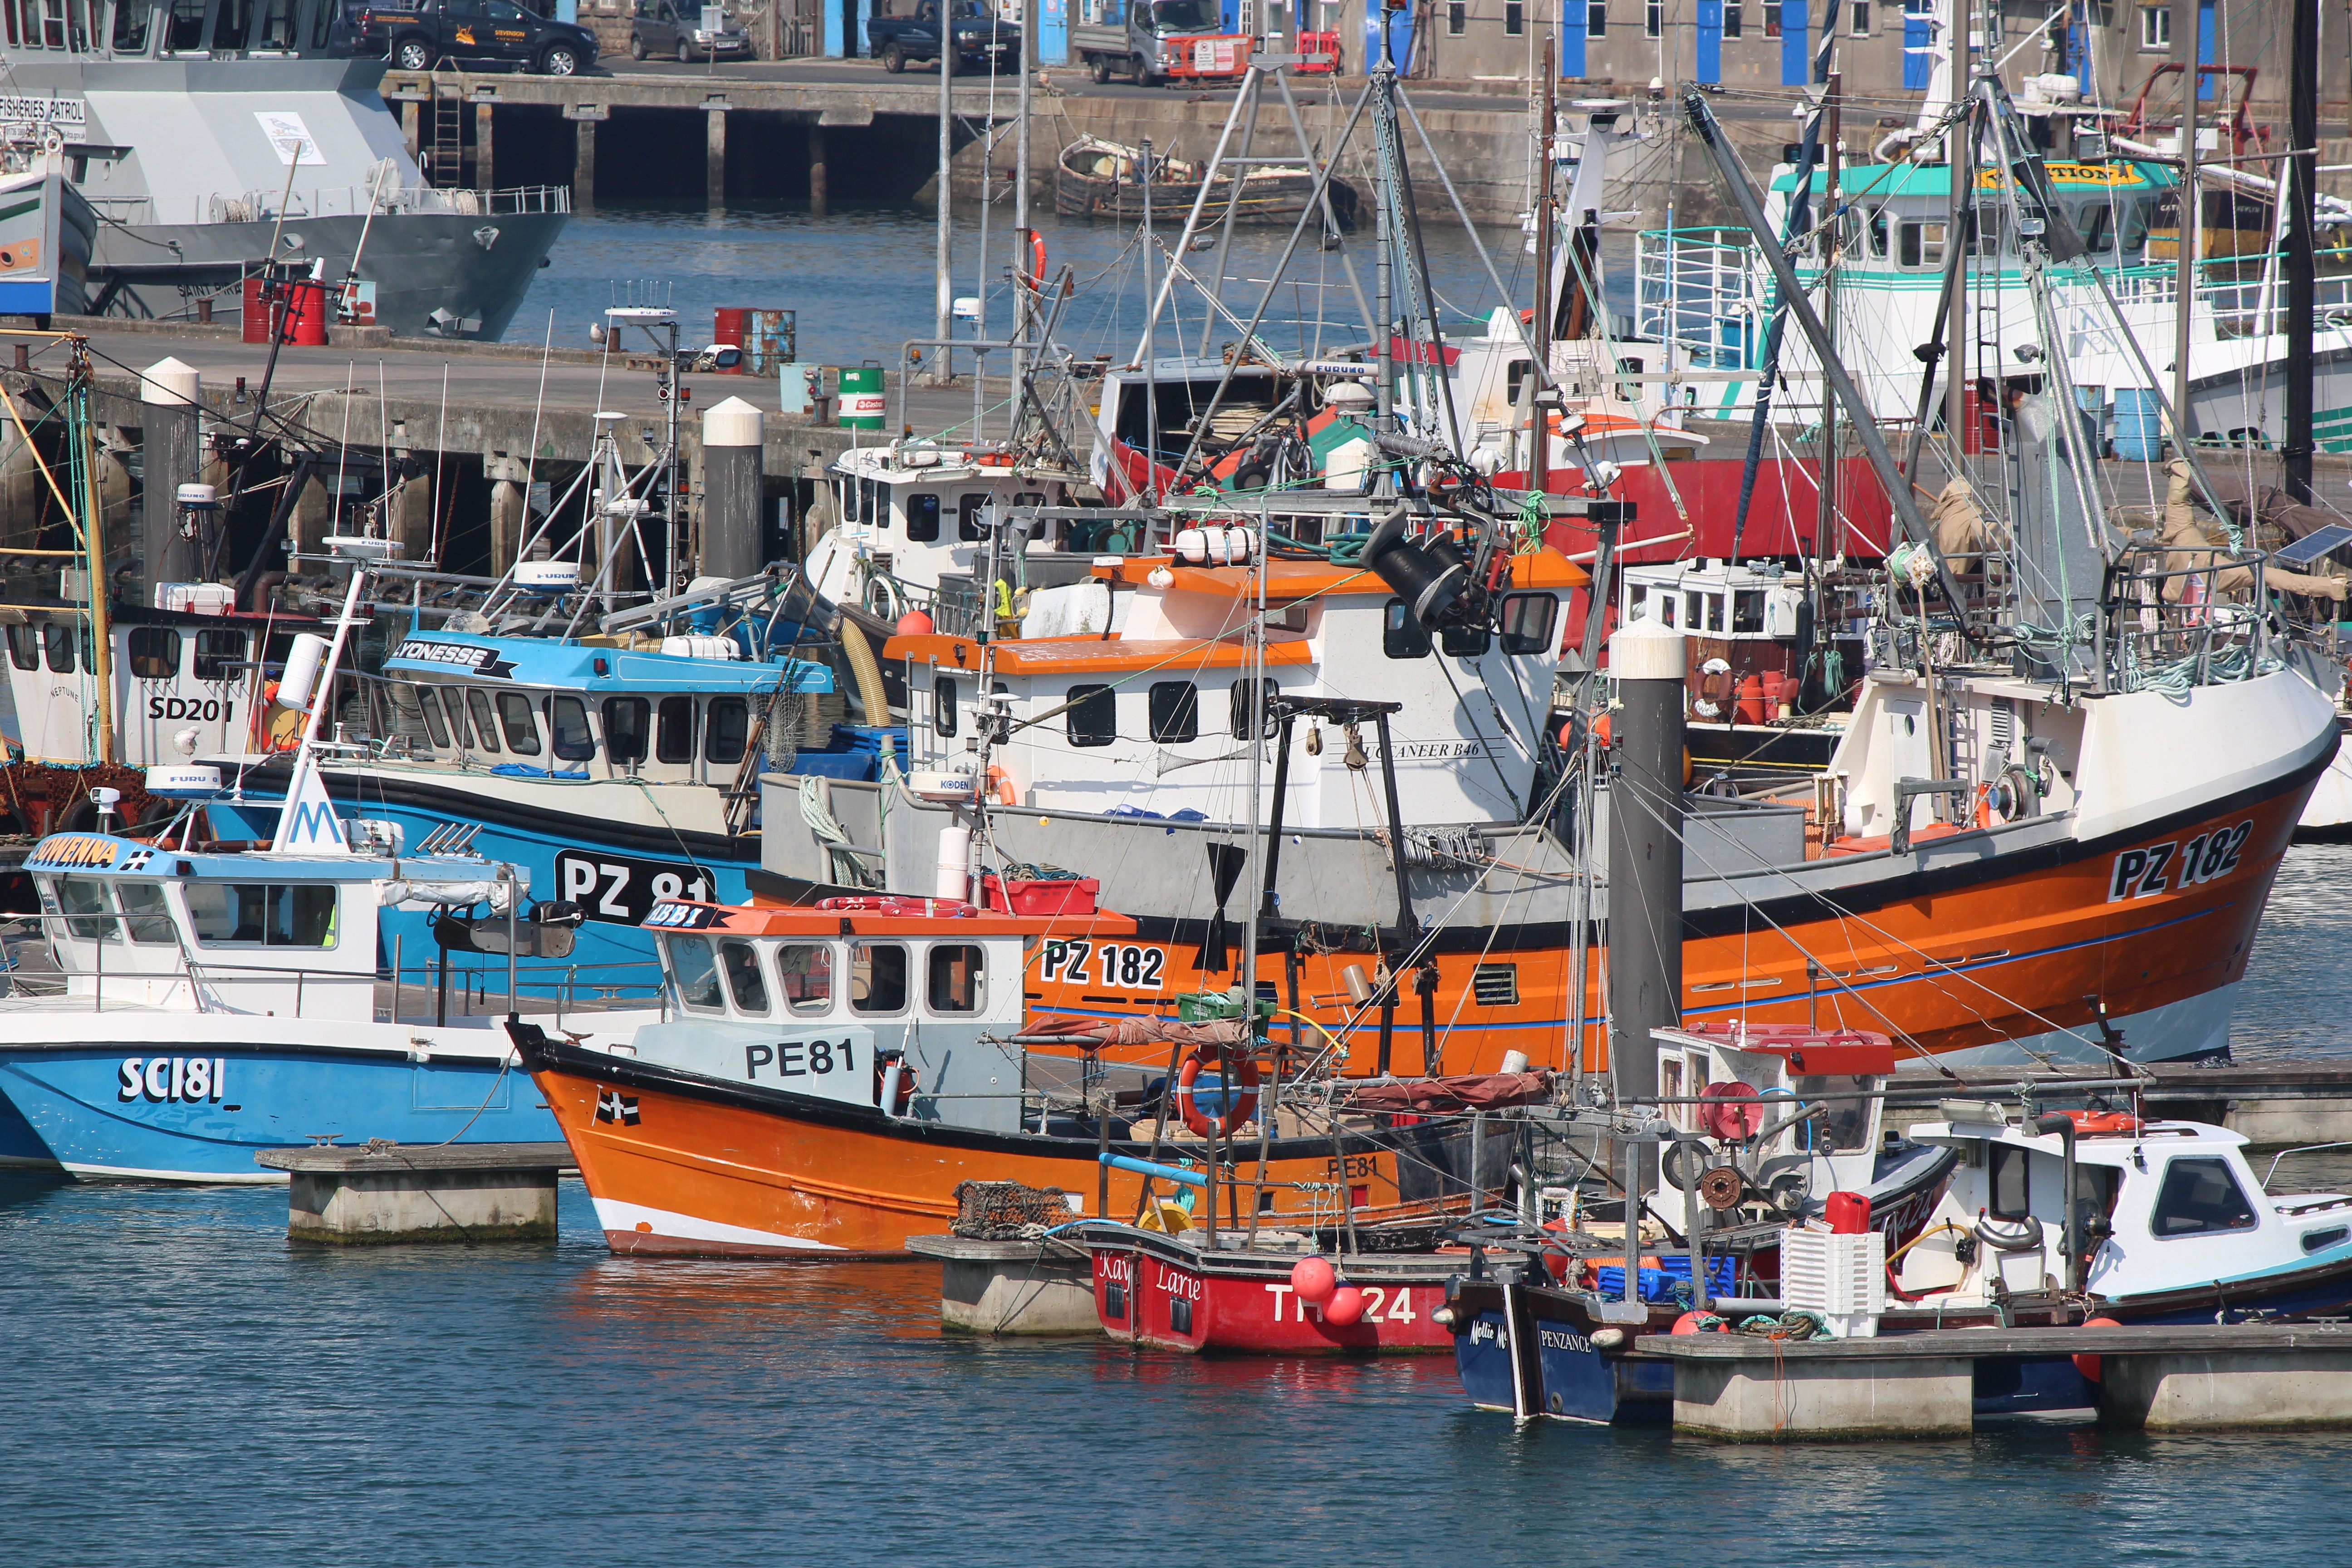
sea, coast, boat, coastal, ship, seaside, vehicle, fishing, harbor, harbour, port, england, infrastructure, british, tugboat, trawlers, watercraft, cornwall, fishing vessel, fishing boats, cornish, freight transport, fishing trawler